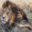
Label: lion